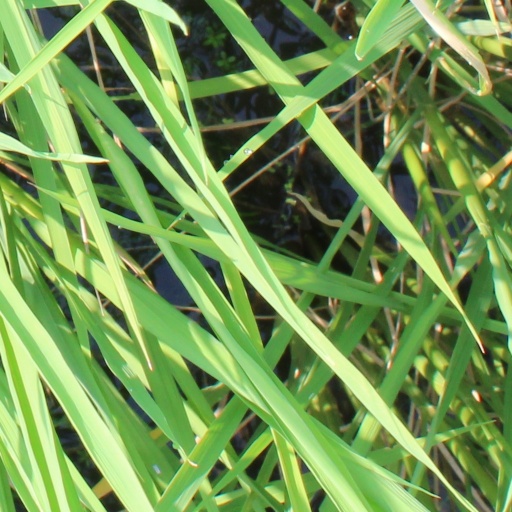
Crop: rice